Sasayama Domain

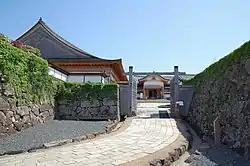
Reconstructed entrance to Sasayama Castle

The Sasayama area is a strategic junction of highways from Kyoto to both the San'in region, and the San'yo regions of western Japan. Recognizing the importance of this location, after the Battle of Sekigahara, Tokugawa Ieyasu ordered the construction of Sasayama Castle to isolate Toyotomi Hideyori at Osaka Castle from the powerful feudal lords of western Japan, many of whom still had pro-Toyotomi loyalties. In 1608, he appointed Matsudaira Yasushige, who was possibly his illegitimate son, to oversee construction, and as "daimyō" of the new 50,000 "koku" Sasayama Domain. The design of the castle was done by Tōdō Takatora, construction overseen by Ikeda Terumasa and the materials and labor provided by the Fukushima, Kato clan, Hachisuka clan and Asano clan. Matsudaira Yasushige was transferred to Kishiwada Domain in 1619. He was replaced by Matsudaira Yoshimichi from another cadet branch of the Matsudaira clan, the Fujii-Matsudaira. He was the son of Tokugawa Ieyasu's half-sister. His son Matsudaira Tadakuni was overseer of the attainder of Murakami Domain and Fukuchiyama Domains, and also conducted land surveys, expanded the castle town and built numerous shrines and temples before he was transferred to Akashi Domain in 1649.